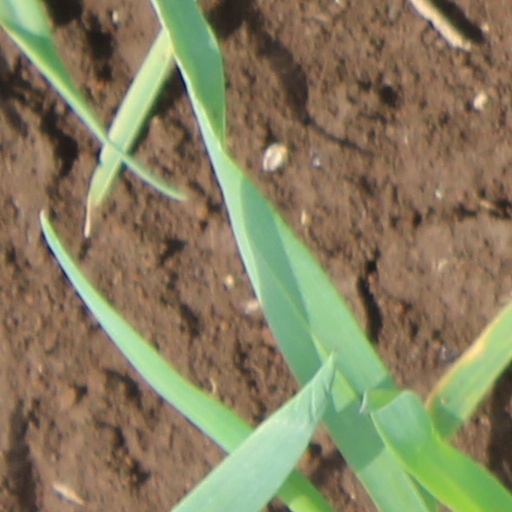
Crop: wheat